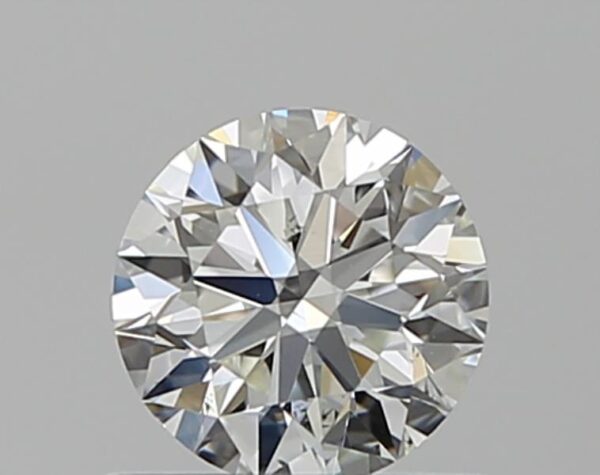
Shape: round
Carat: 0.5
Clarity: VS2
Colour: I
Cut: EX
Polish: EX
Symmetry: EX
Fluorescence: N
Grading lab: GIA
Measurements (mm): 5.07 x 5.09 x 3.15